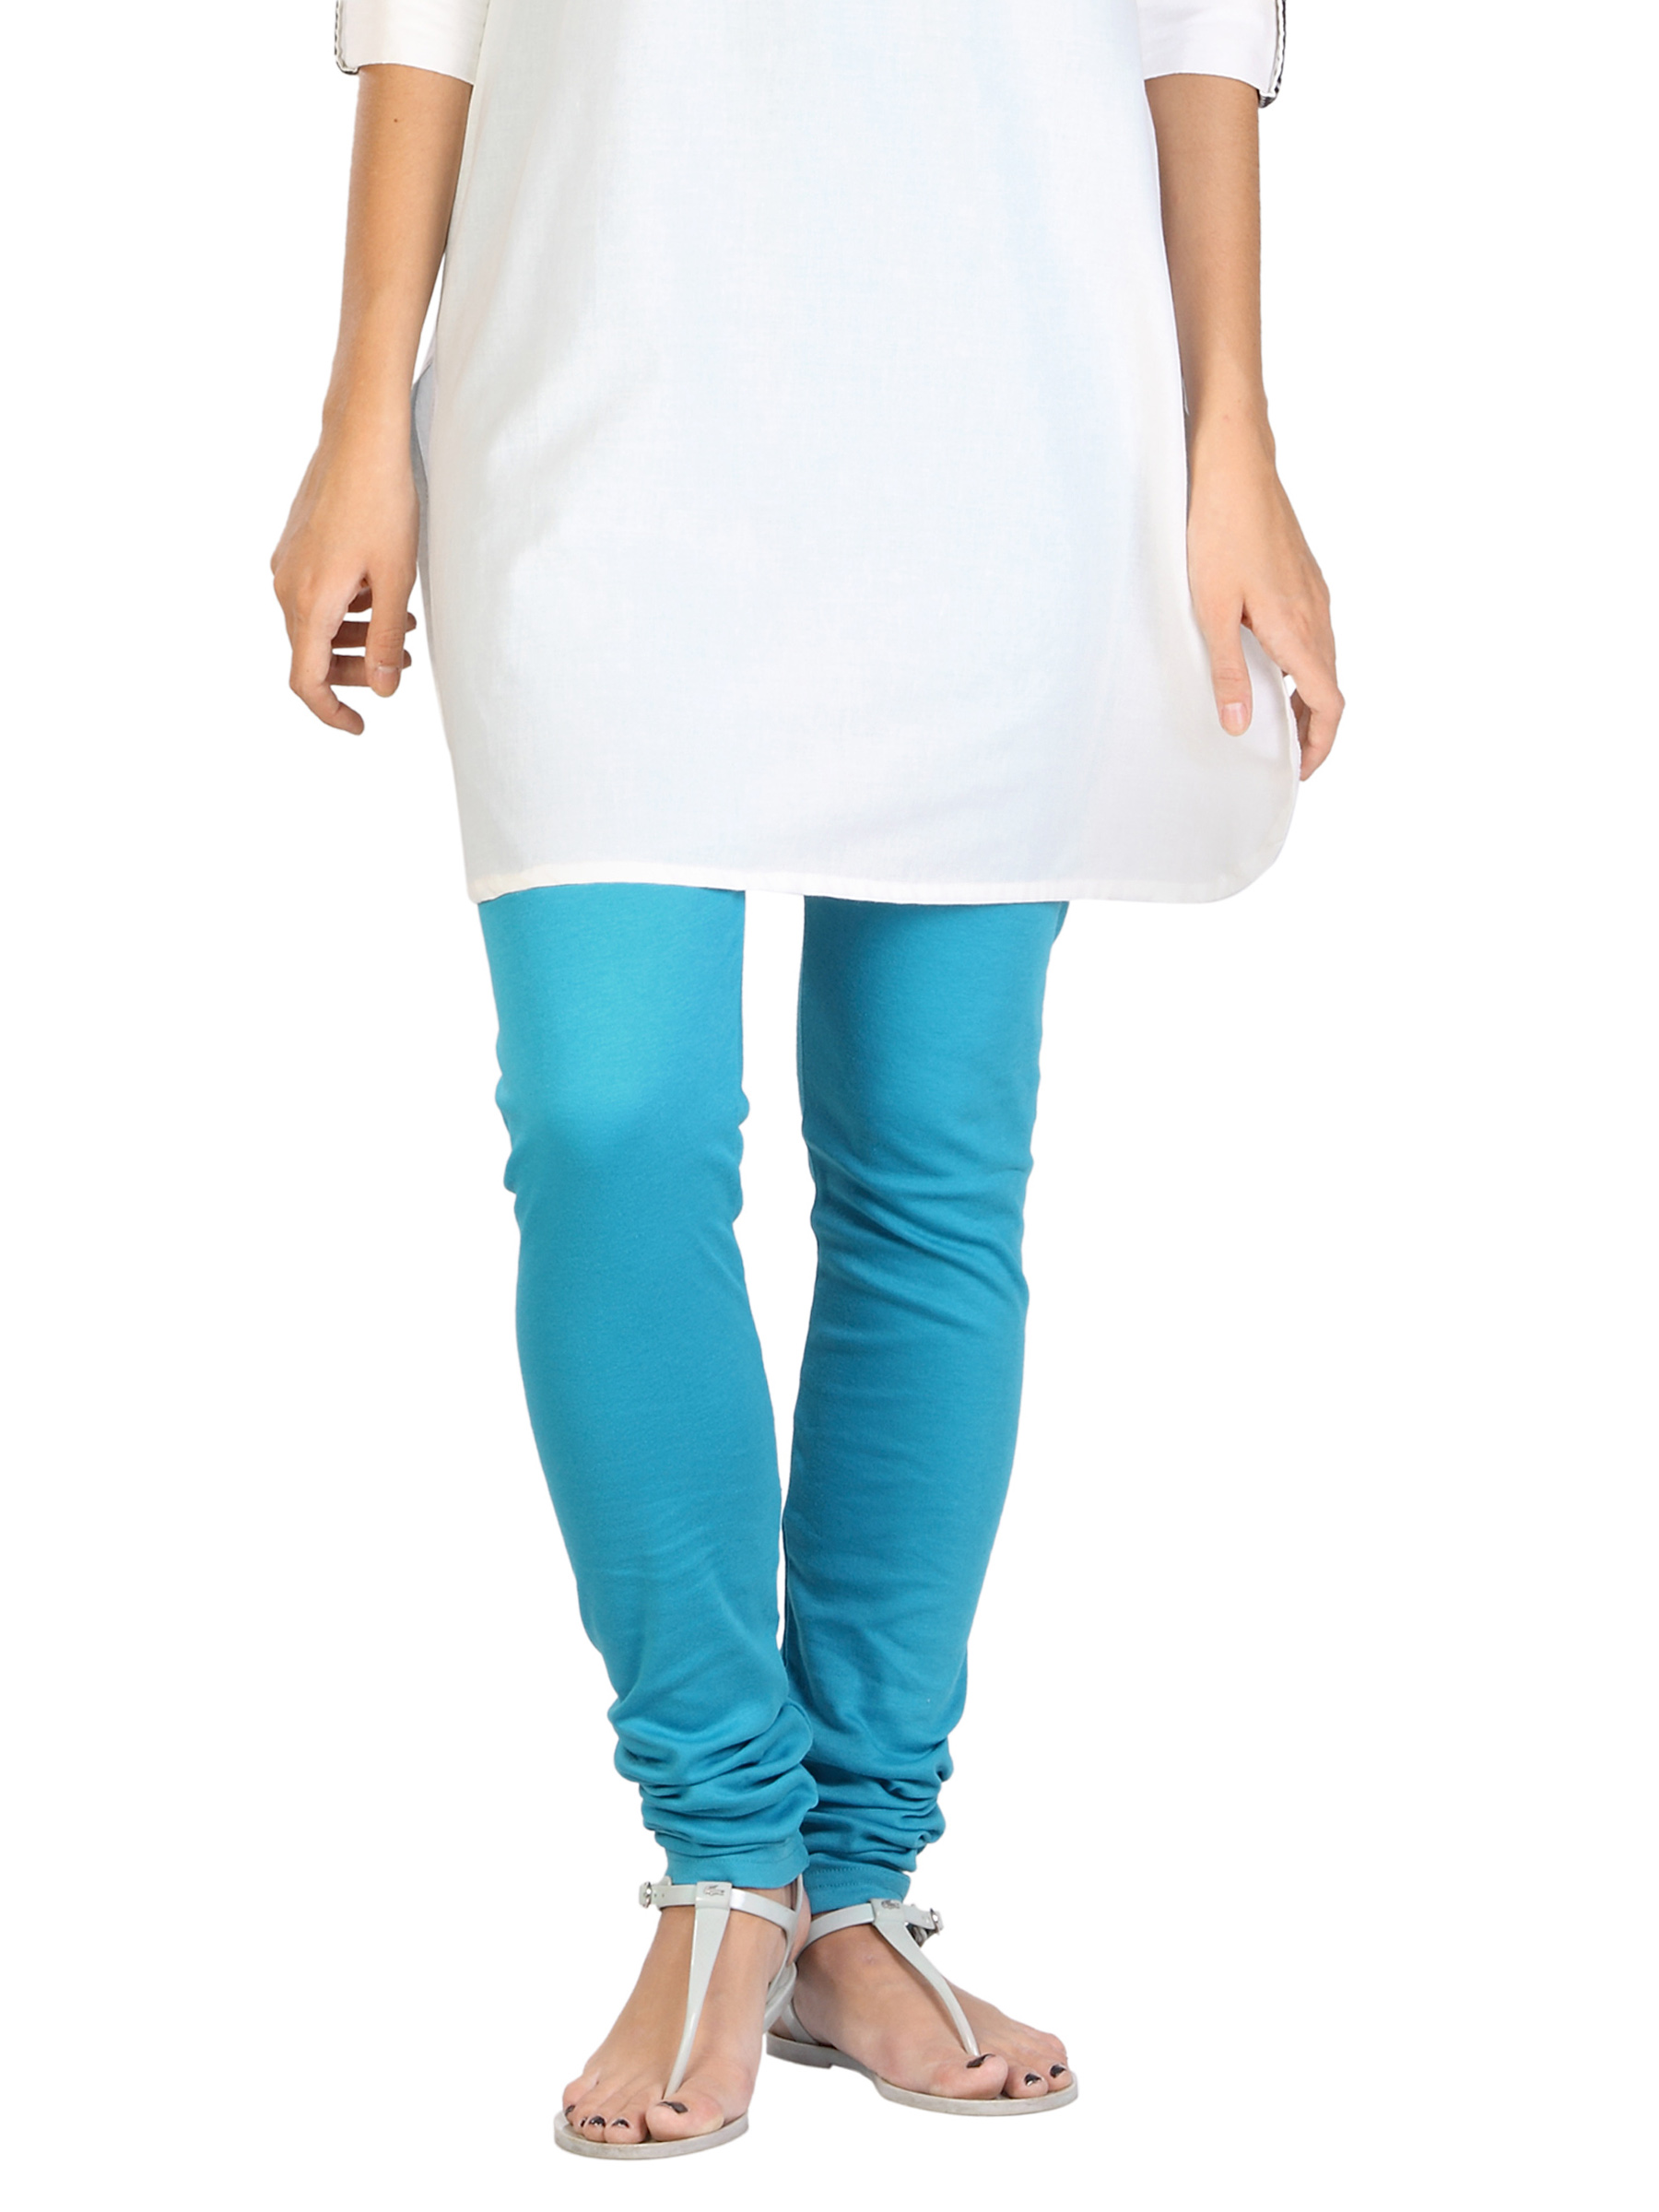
Aneri Women Blue Leggings
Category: Apparel / Bottomwear / Leggings
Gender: Women
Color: Blue
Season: Fall 2012
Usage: Casual